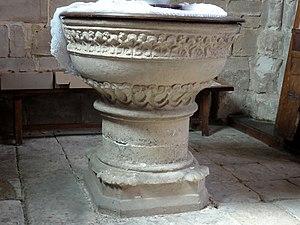
Fonts baptismaux.
L'église Saint-Symphorien est une église catholique paroissiale située à Nesles-la-Vallée, en France.